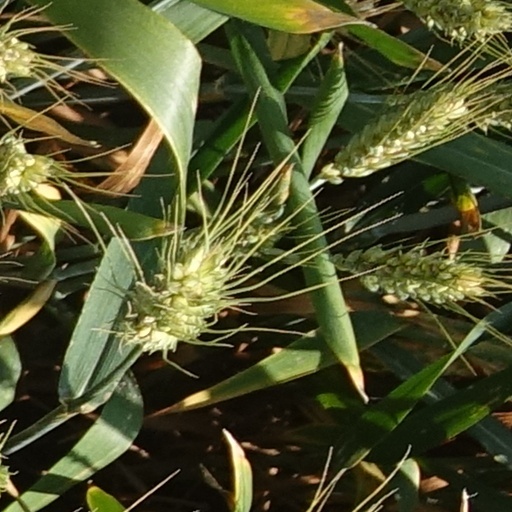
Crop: wheat